North Carolina General Assembly of 2007–08

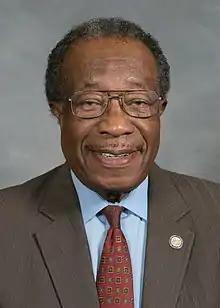
Majority Whip Larry M. Bell

The North Carolina state Senate, during the 2007–08 session, consisted of 31 Democrats and 19 Republicans.